Day of Rage (Bahrain)

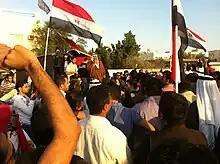
Bahrainis rallying in support of the Egyptian Revolution of 2011 on 4 February.

A few weeks before the protests, the Cabinet of Bahrain made a number of concessions, including increasing social spending and offering to free some of the minors arrested in the Manama incident in August. On 4 February, several hundred Bahrainis gathered in front of the Egyptian embassy in Manama to express support for anti-government protesters there. According to "The Wall Street Journal", this was "one of the first such gatherings to be held in the oil-rich Persian Gulf states." At the gathering, Ibrahim Sharif, the secretary-general of the National Democratic Action Society (Wa'ad), called for "local reform."